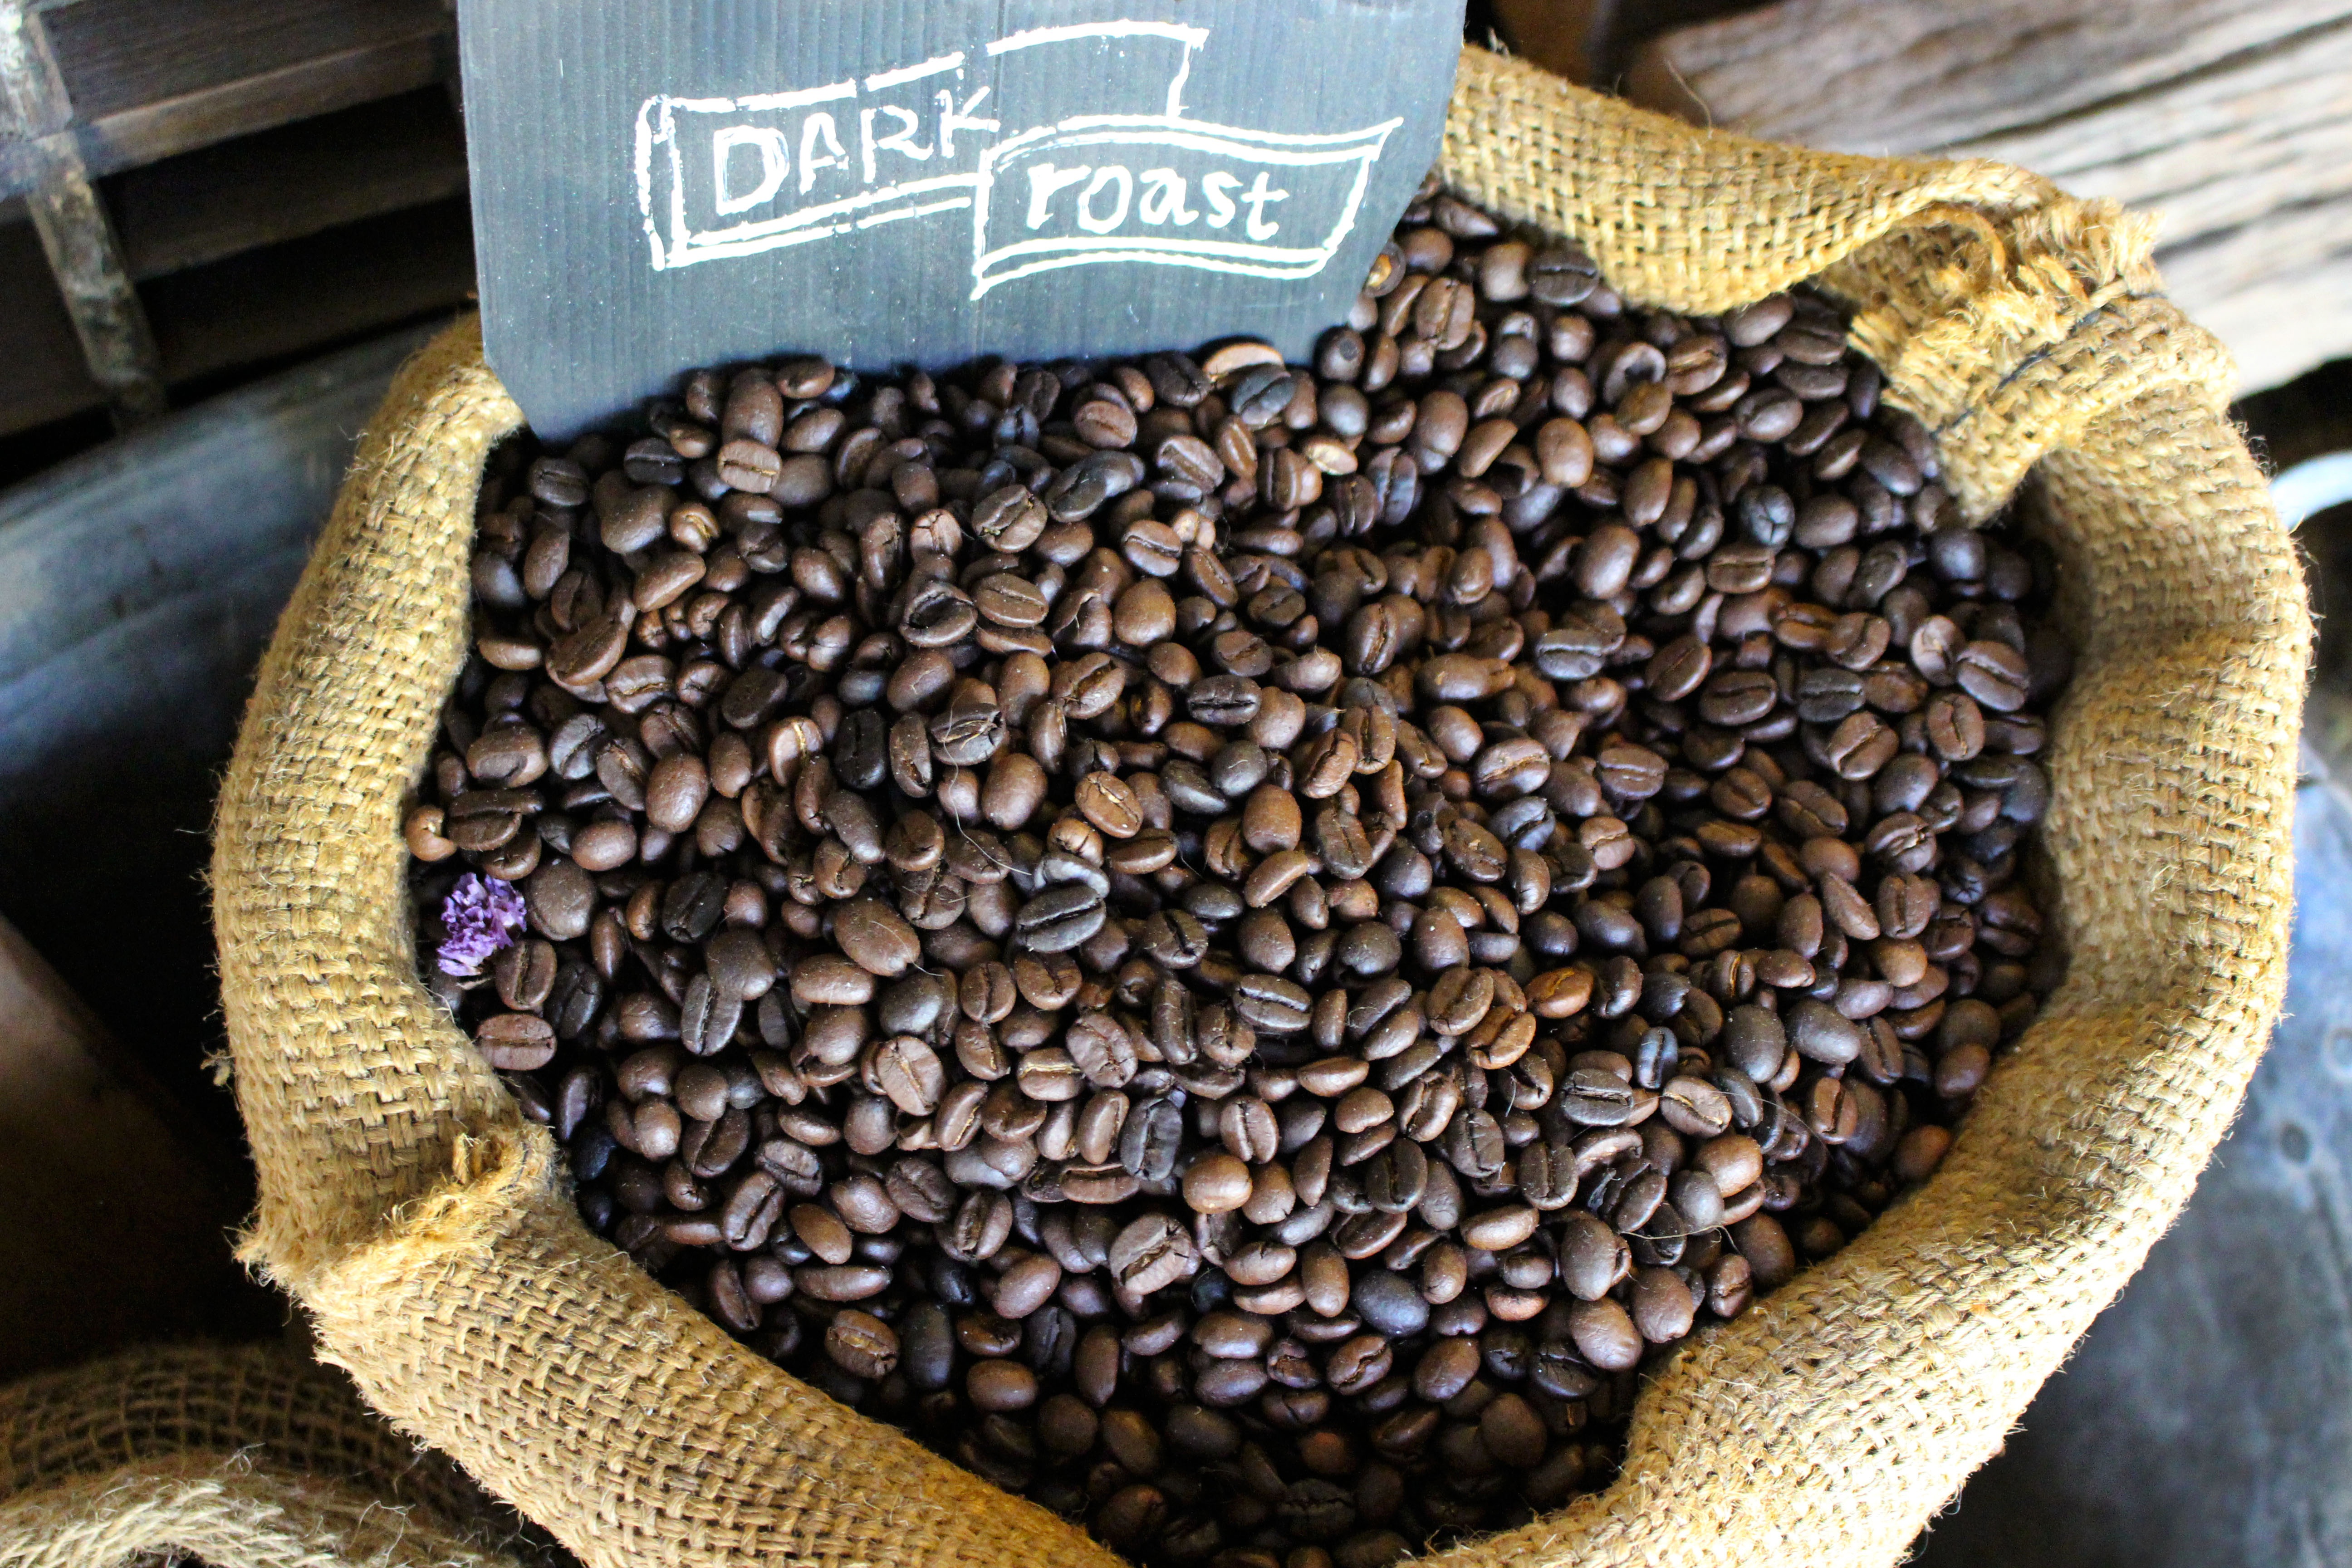
cafe, coffee, grain, morning, texture, seed, dark, coffee bean, aroma, bean, food, ingredient, produce, vegetable, crop, natural, fresh, brown, bag, beverage, black, agriculture, breakfast, espresso, healthy, sack, burlap, caffeine, vegetarian, raw, diet, organic, canvas, roasted, coffee beans, sunflower seed, grass family